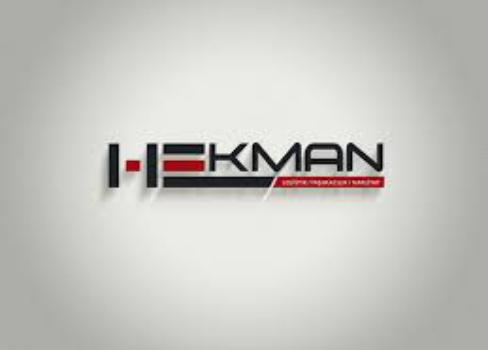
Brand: hekman
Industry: Necessities